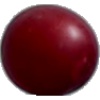
Label: Cherry Wax Red 1